Siege of Ostend

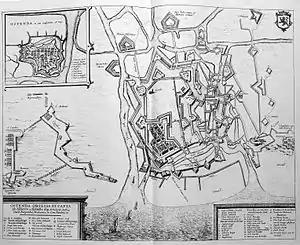
A very detailed map from 1641 on the positions of Ostend during the siege by Joan Blaeu

The reason why Parma was so cautious to attack was not just for its defences, but also its place right near the sea. The old church and town faced the seas, but in 1583 the new town, further inland, was fortified with ramparts, counterscarps, and two broad ditches. The dunes were cut away, and the sea was allowed to fill the ditches and surround the town. A canal called the "Geule" had begun to form a new harbour on the east side; it was wide, deep, and navigable and served the maritime traffic to the city. To the south a framework of often flooded streams and wetlands would have made the area difficult to place heavy siege guns. Where the land rose slightly towards the dunes, on either side of the town; the besiegers would be able to approach with their parallels and batteries and as such were vulnerable points.